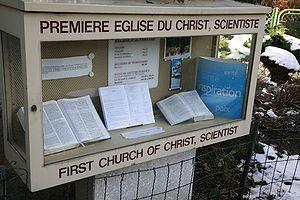
La Science chrétienne se définit elle-même comme la « Science du Christ ». Sa fondatrice, la théologienne autodidacte américaine Mary Baker Eddy, estime avoir redécouvert en 1866 les lois appliquées par Jésus dans la guérison des malades et la résolution des aléas de la vie, lois prétendument démontrables aujourd'hui. Son observation des guérisons et résolutions diverses obtenues sur la base de sa théorie en prouve, selon elle, la validité. Ainsi, la Science chrétienne est « chrétienne » en ce sens qu’elle repose sur les enseignements de Jésus de Nazareth, tels qu'exposés dans le Nouveau Testament. La Science chrétienne se veut une religion pratique permettant l'application de lois divines démontrables.